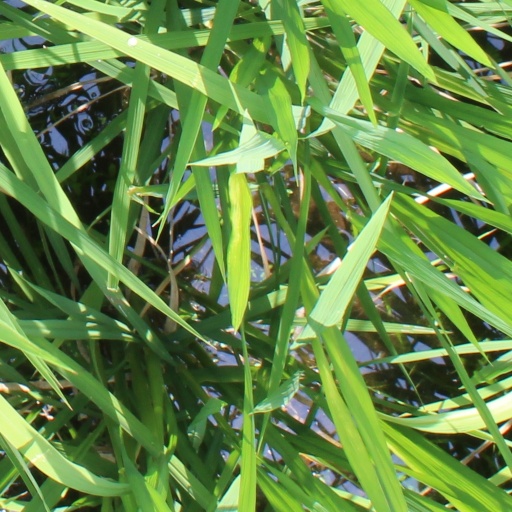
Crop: rice